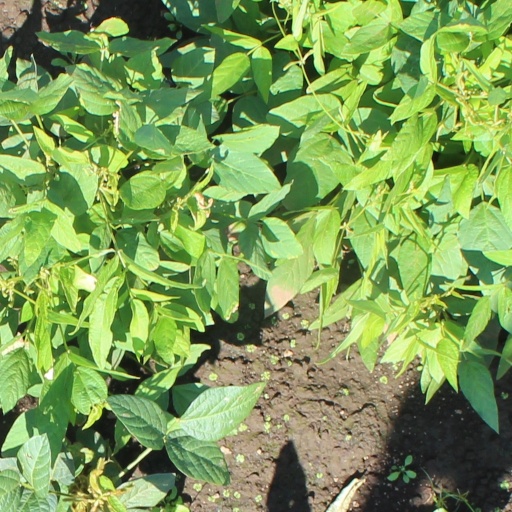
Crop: soybean